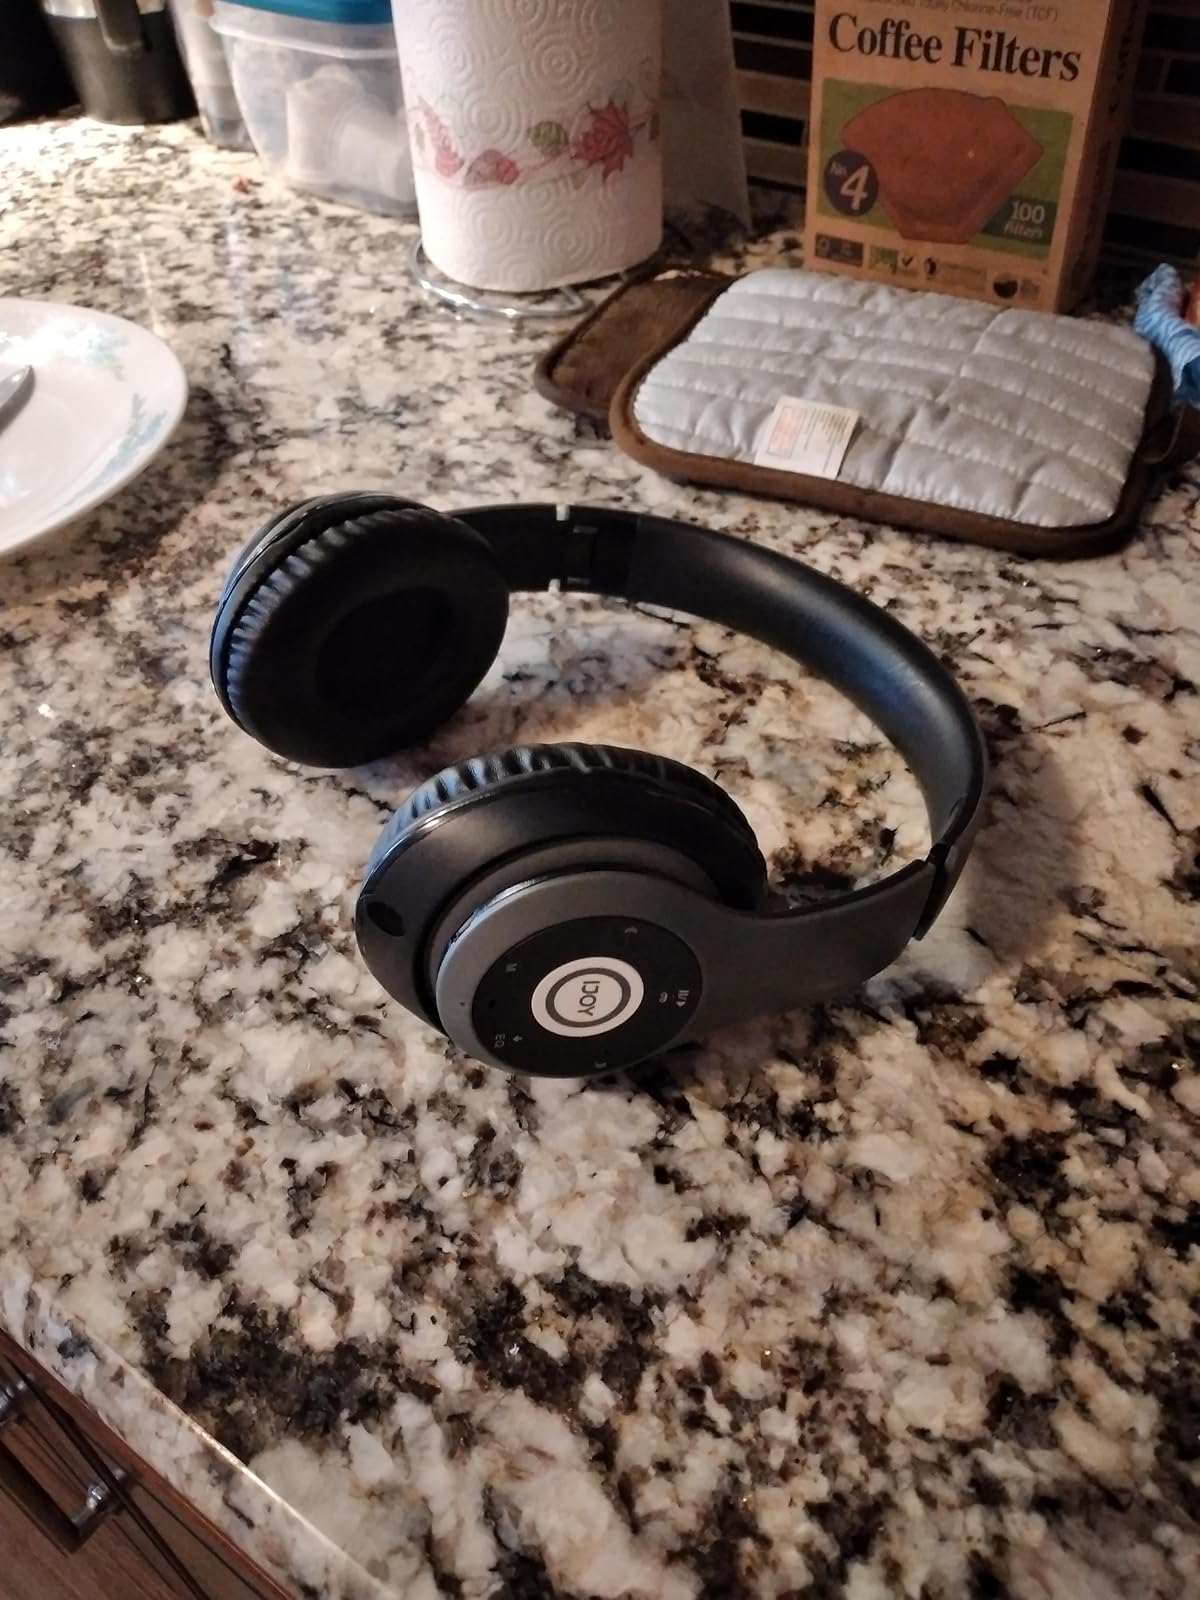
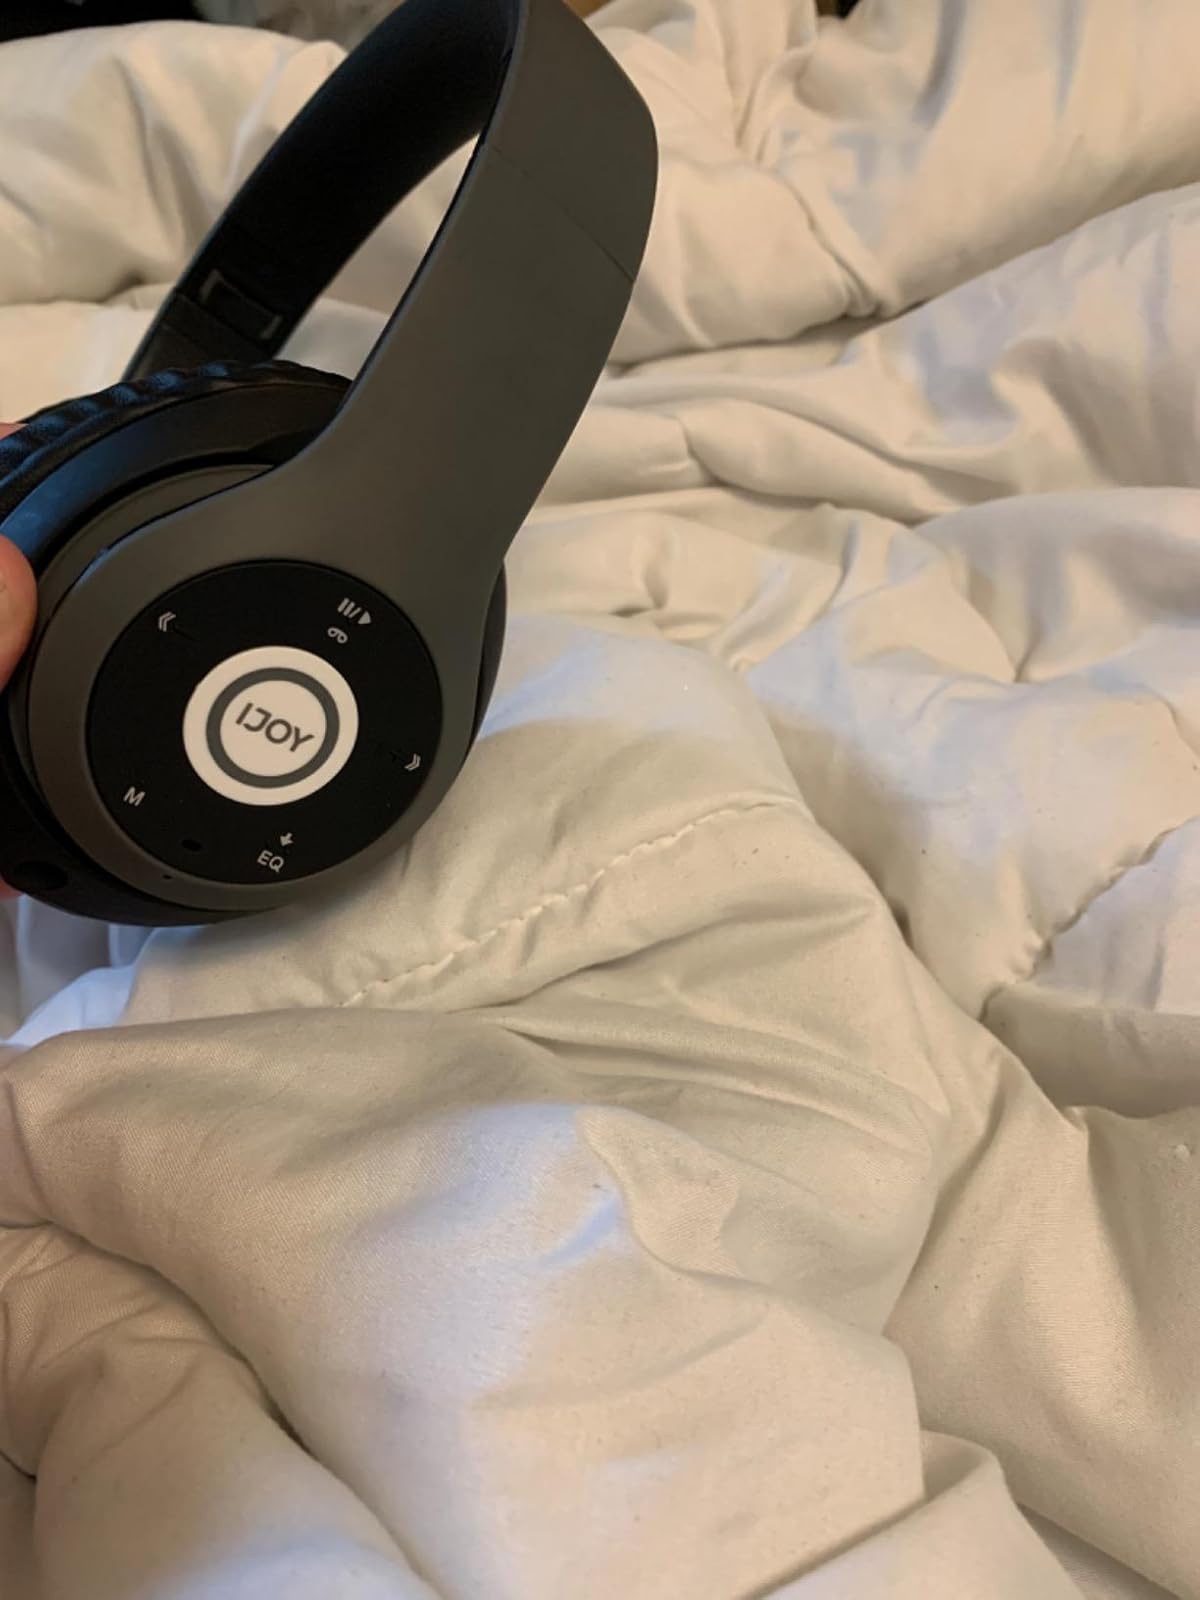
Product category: headphones
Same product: yes